Shaquil Delos

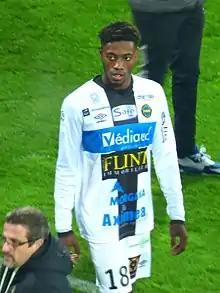
Delos with Chambly in 2019

Shaquil Delos (born 16 June 1999) is a French professional footballer who plays as a full-back for club Grenoble.